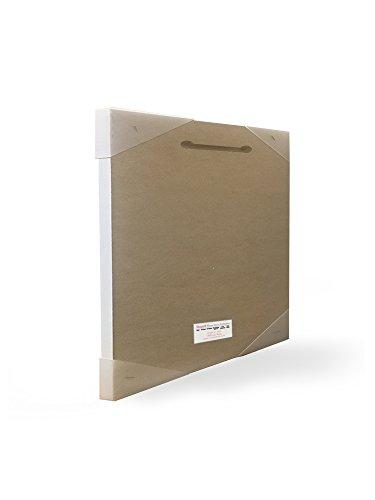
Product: The Stupell Home Décor Collection Mermaid Off Duty Cape Cod Wall Plaque Art, 12 x 12
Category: Baby Products | Nursery | Décor | Wall Décor | Wall Plaques
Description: Celebrate your city with our vibrant wall plaques.
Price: $29.99
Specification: ProductDimensions:12x0.5x12inches|ItemWeight:1.85pounds|ShippingWeight:1.85pounds(Viewshippingratesandpolicies)|Manufacturer:StupellIndustries|ASIN:B07629RKSS|Itemmodelnumber:cw-1343_wd_12x12